Torra d'Albu

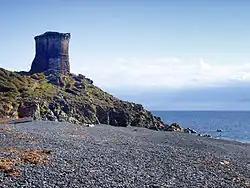

The Tower of Albu is a ruined Genoese tower located in the commune of Ogliastro (Haute-Corse) on the west coast of the Cap Corse on Corsica.